Tekken 5: Dark Resurrection

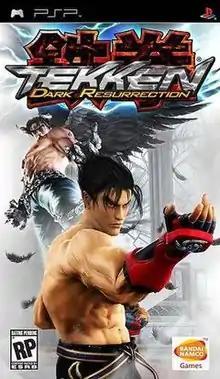
North America cover of the PSP version depicting Jin Kazama and Devil Jin

, Tekken: Dark Resurrection for the PlayStation Portable version, is a 2005 fighting game and a standalone update to "Tekken 5" (2004). The arcade version was released in Japan in December 2005 and later worldwide in February of 2006, while the PlayStation Portable version was released later that year in July 2006. It was also released as a downloadable game on the PlayStation 3 via the PlayStation Network online service in Japan in 2006 and the rest of the world in 2007. A sequel, "Tekken 6" was released in 2007.